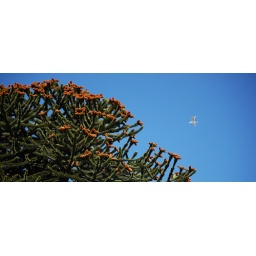
That spiny tree really is called a monkey puzzle. I feel the tree definitely has the edge in this match